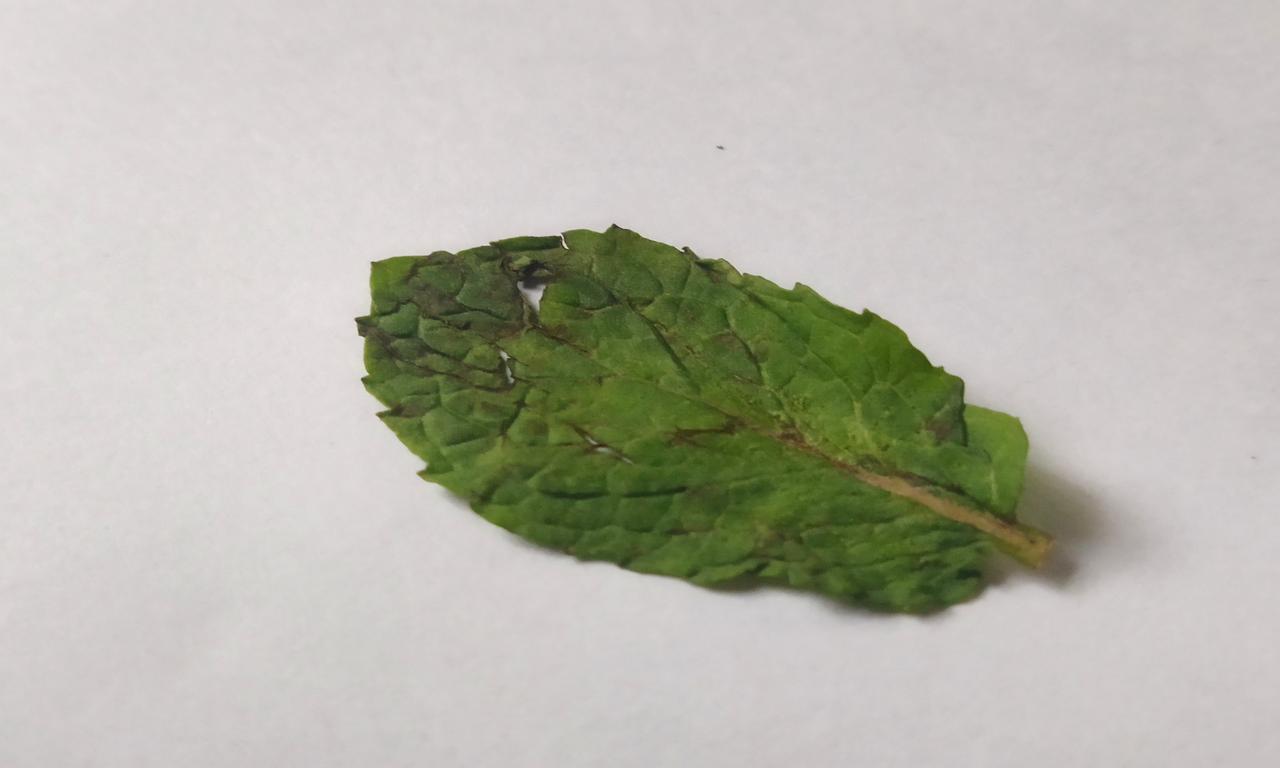
Label: Spoiled